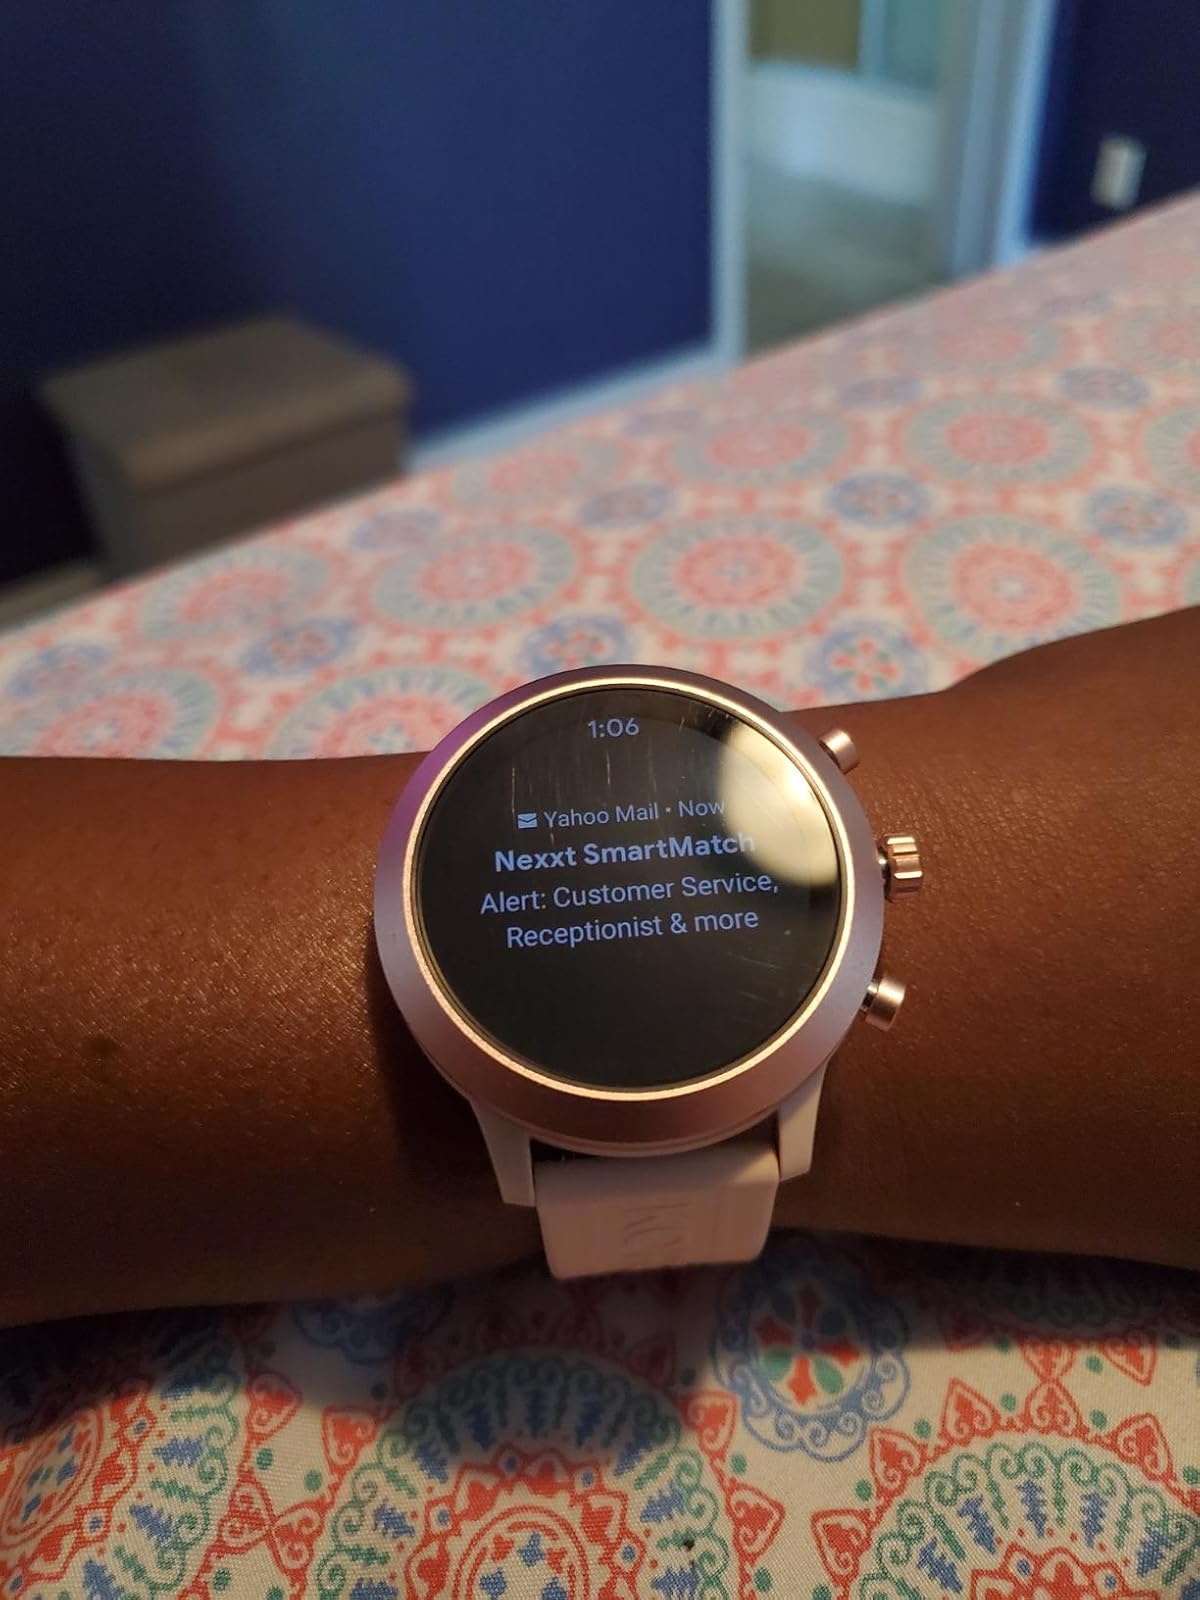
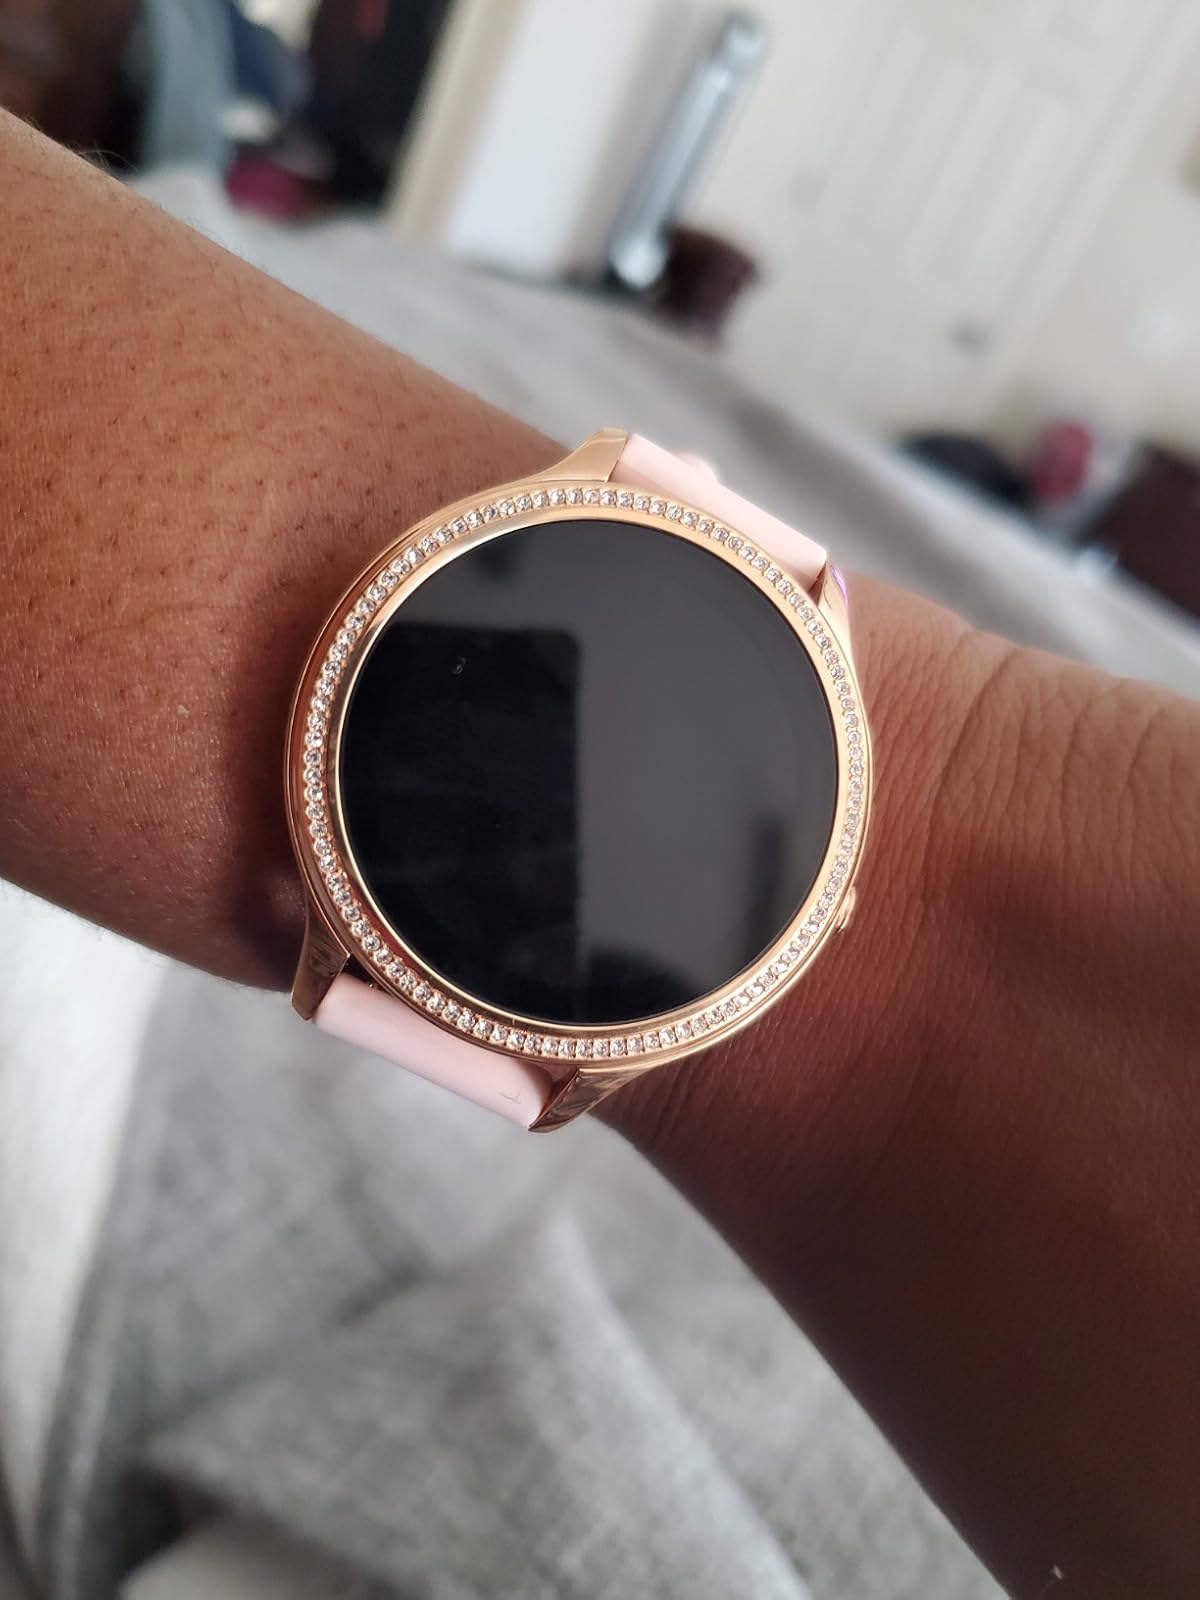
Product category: smartwatch
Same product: no